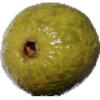
Label: Guava 1